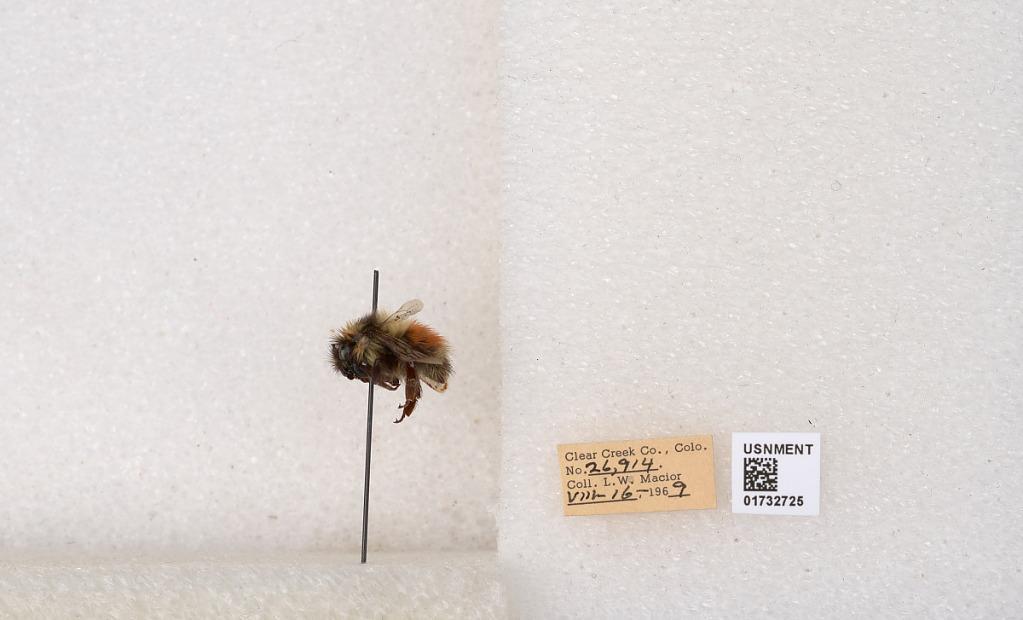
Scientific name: Bombus (Pyrobombus) sylvicola Kirby
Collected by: L. Macior
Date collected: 1969-8-16
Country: United States
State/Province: Colorado
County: Clear Creek
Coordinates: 39.7006, -105.694